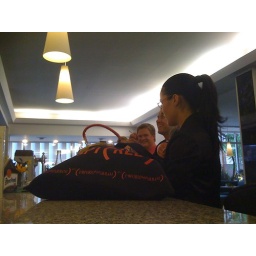
Eurotrash - They were all wearing pink, even the little dog the girl had in her purse.